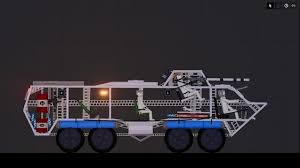
Label: BTR-80